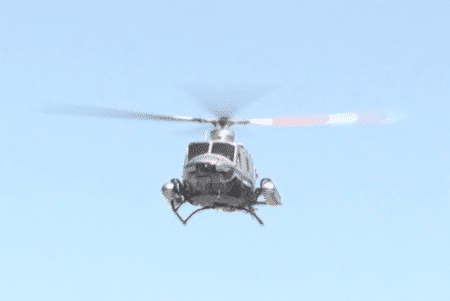
Vehicle type: Planes